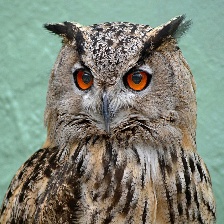
Species: LONG-EARED OWL
Scientific name: ASIO OTUS
ImageNet parent category: great_grey_owl